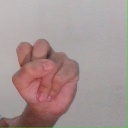
अक्षर: स